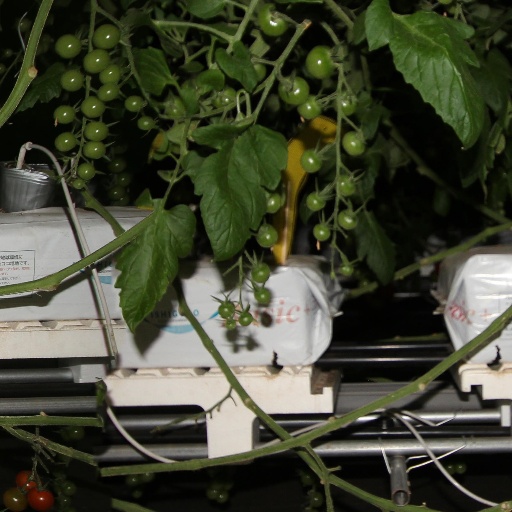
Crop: tomato